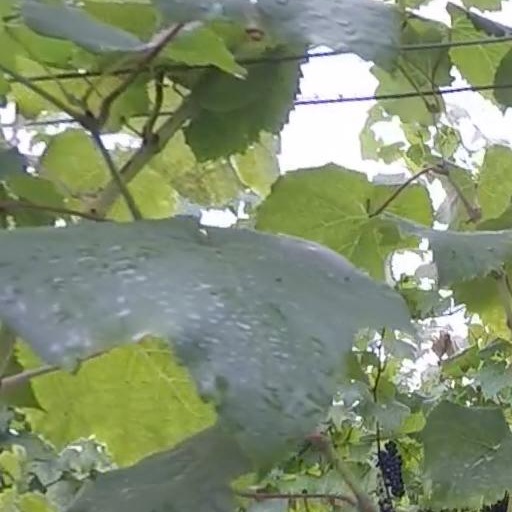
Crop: grape